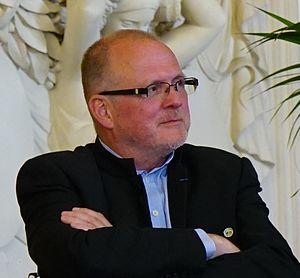
Lors du colloque international de la paix en l'hôtel de ville de Reims. Peter Lechenauer consul de France à Salsbourg.